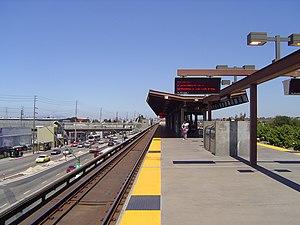
La gare de Coliseum Airport est une gare ferroviaire des États-Unis située à Oakland en Californie ; elle est desservie par Amtrak. C'est une gare sans personnel. À ne pas confondre avec la gare d'Oakland-Jack London Square, dans le centre-ville.